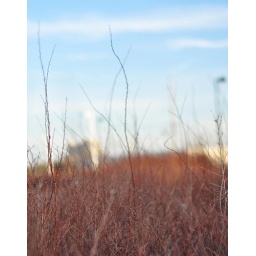
standing in the bushes that divide the exploration place parking lot from the mclean street sidewalk.T